Bank of America Building (Midland)

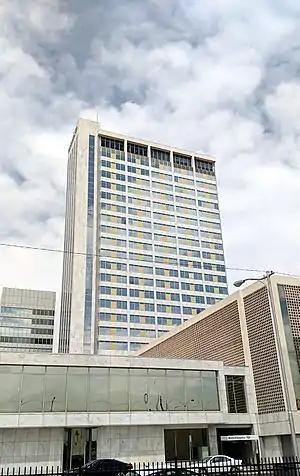
Ground view of the Bank of America Building

The Bank of America Building, originally known as the First National Bank Building, is a highrise located in downtown Midland, Texas. It is designed by Texas architect George Dahl in 1952 and completed in 1978. It is notable for its marble 2-story banking lobby. It remains the tallest building in the city at 24 stories . The building is located at 303 W. Wall St. and currently houses various oil and gas companies as well as Bank of America, Midland.